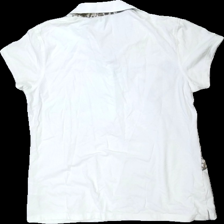
View: back
Type: T-shirt
Category: Ladies
Brand: Not in the list
Brand text on label: Daily
Colors: White, Brown, Beige
Material: 100% bomull
Pattern: Animal print
Cut: Regular
Season: All
Stains: Minor
Damage: smuts fläck
Damage location: bottom center
Damage 2: luddig
Damage 2 location: middle center
Damage 3: luddig
Damage 3 location: middle center
Price range: <50
Recommended usage: Reuse
Description: t-shirt med tryck
Comment: luddig